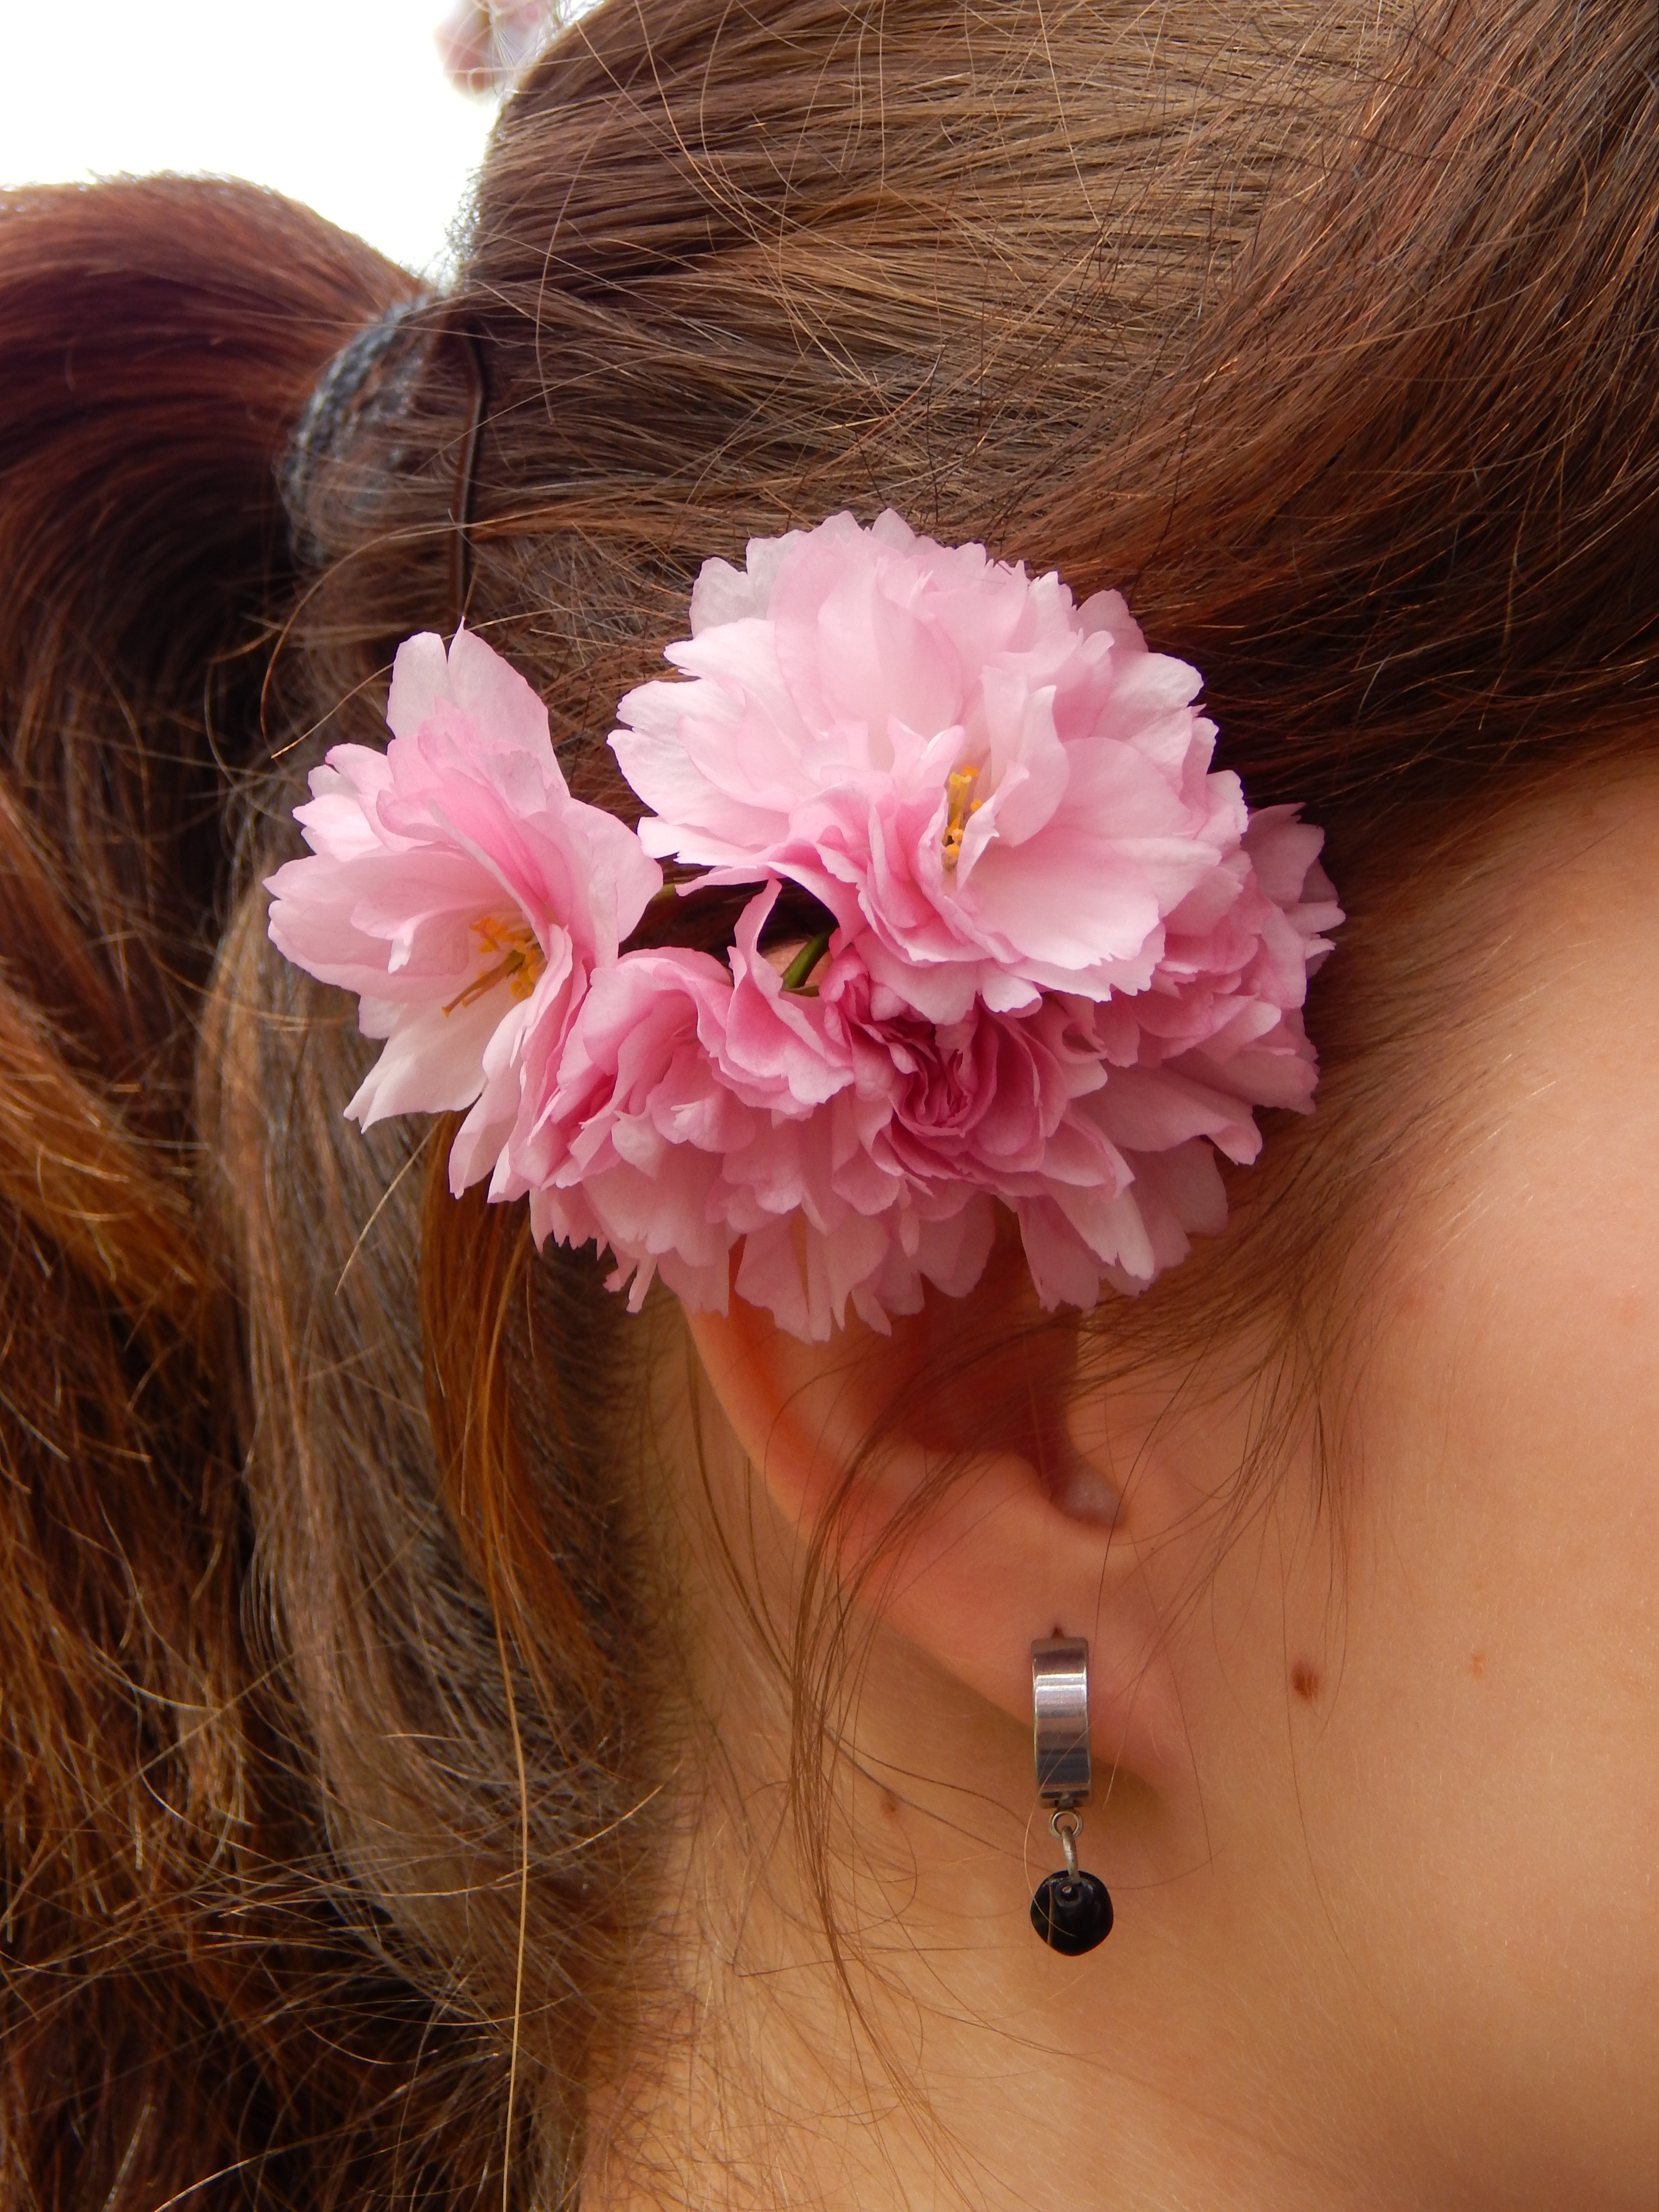
blossom, plant, hair, flower, petal, spring, clothing, pink, hairstyle, close up, human body, head, flowering plant, flower bouquet, land plant, fashion accessory, hair accessory